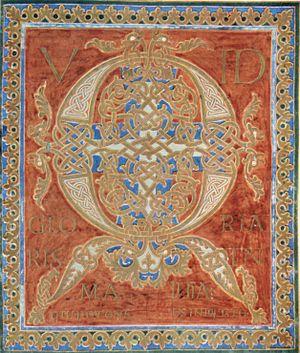
L’art médiéval couvre un ensemble large de temps et de lieux, sur plus de 1 000 ans d'histoire de l'art en Europe, au Moyen-Orient et en Afrique du Nord. Cela inclut de nombreux mouvements de l'art et périodes, art régional ou national, genres, renaissances, métiers d'artistes, et les artistes eux-mêmes.